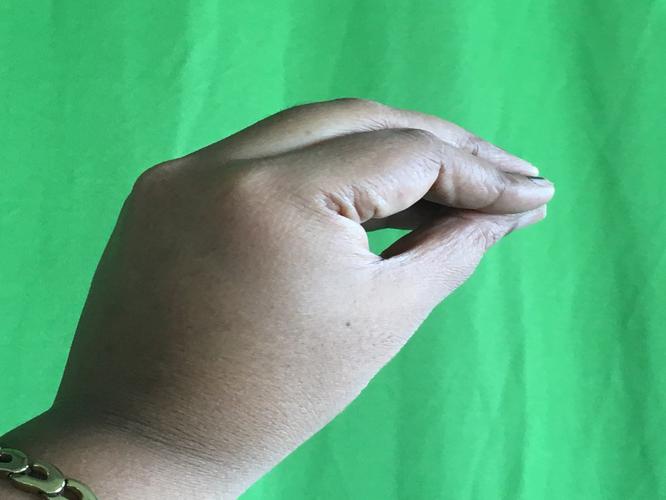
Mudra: Mukulam
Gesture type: single_hand